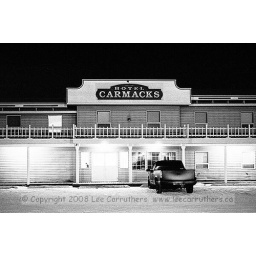
A cat sits in the window of the Hotel Carmacks.